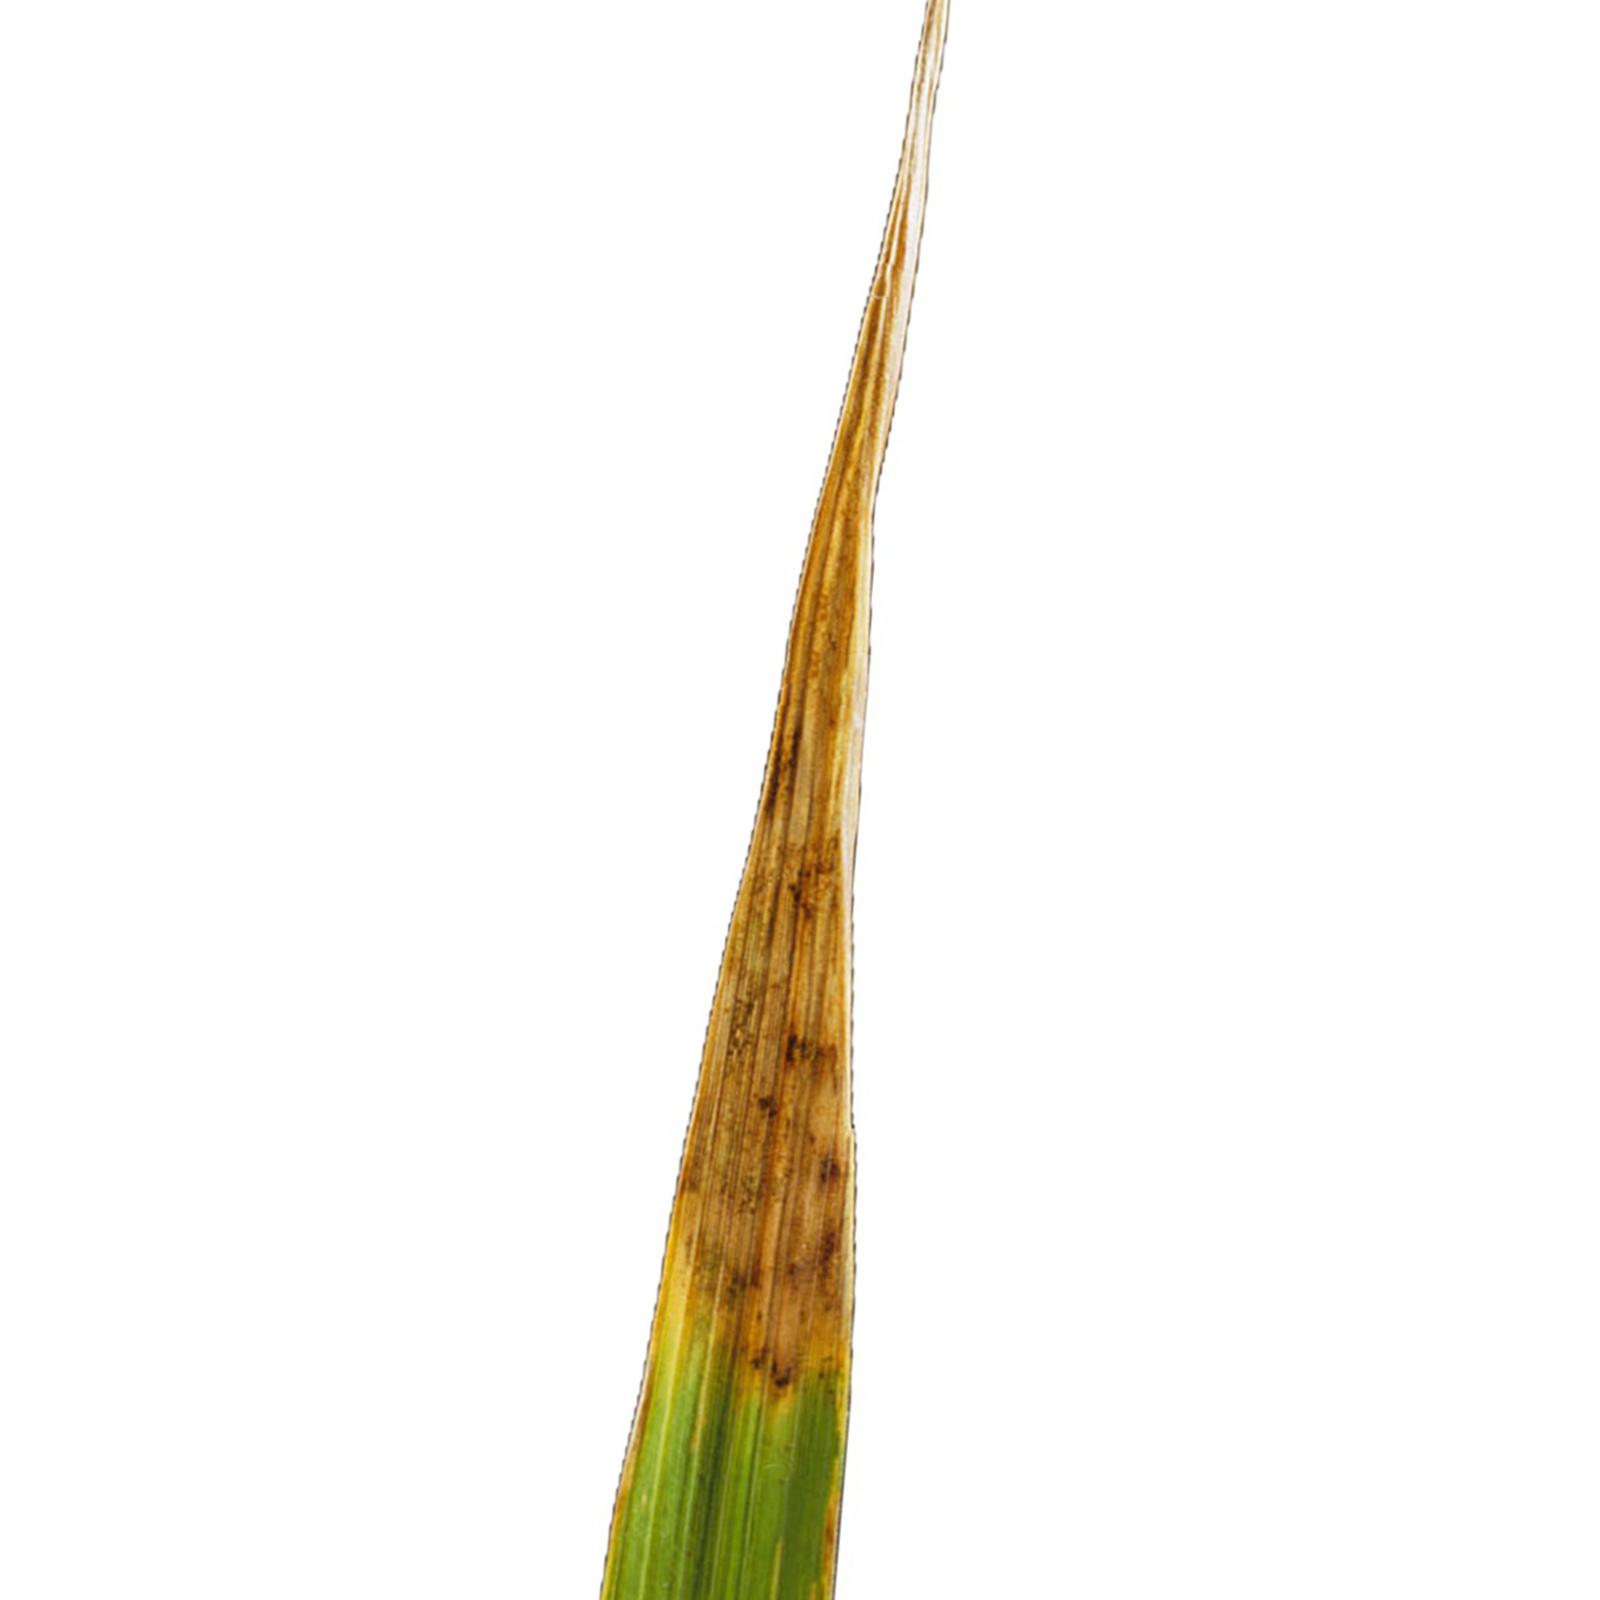
Nhãn: Bệnh Cháy lá ( Leaf scald )